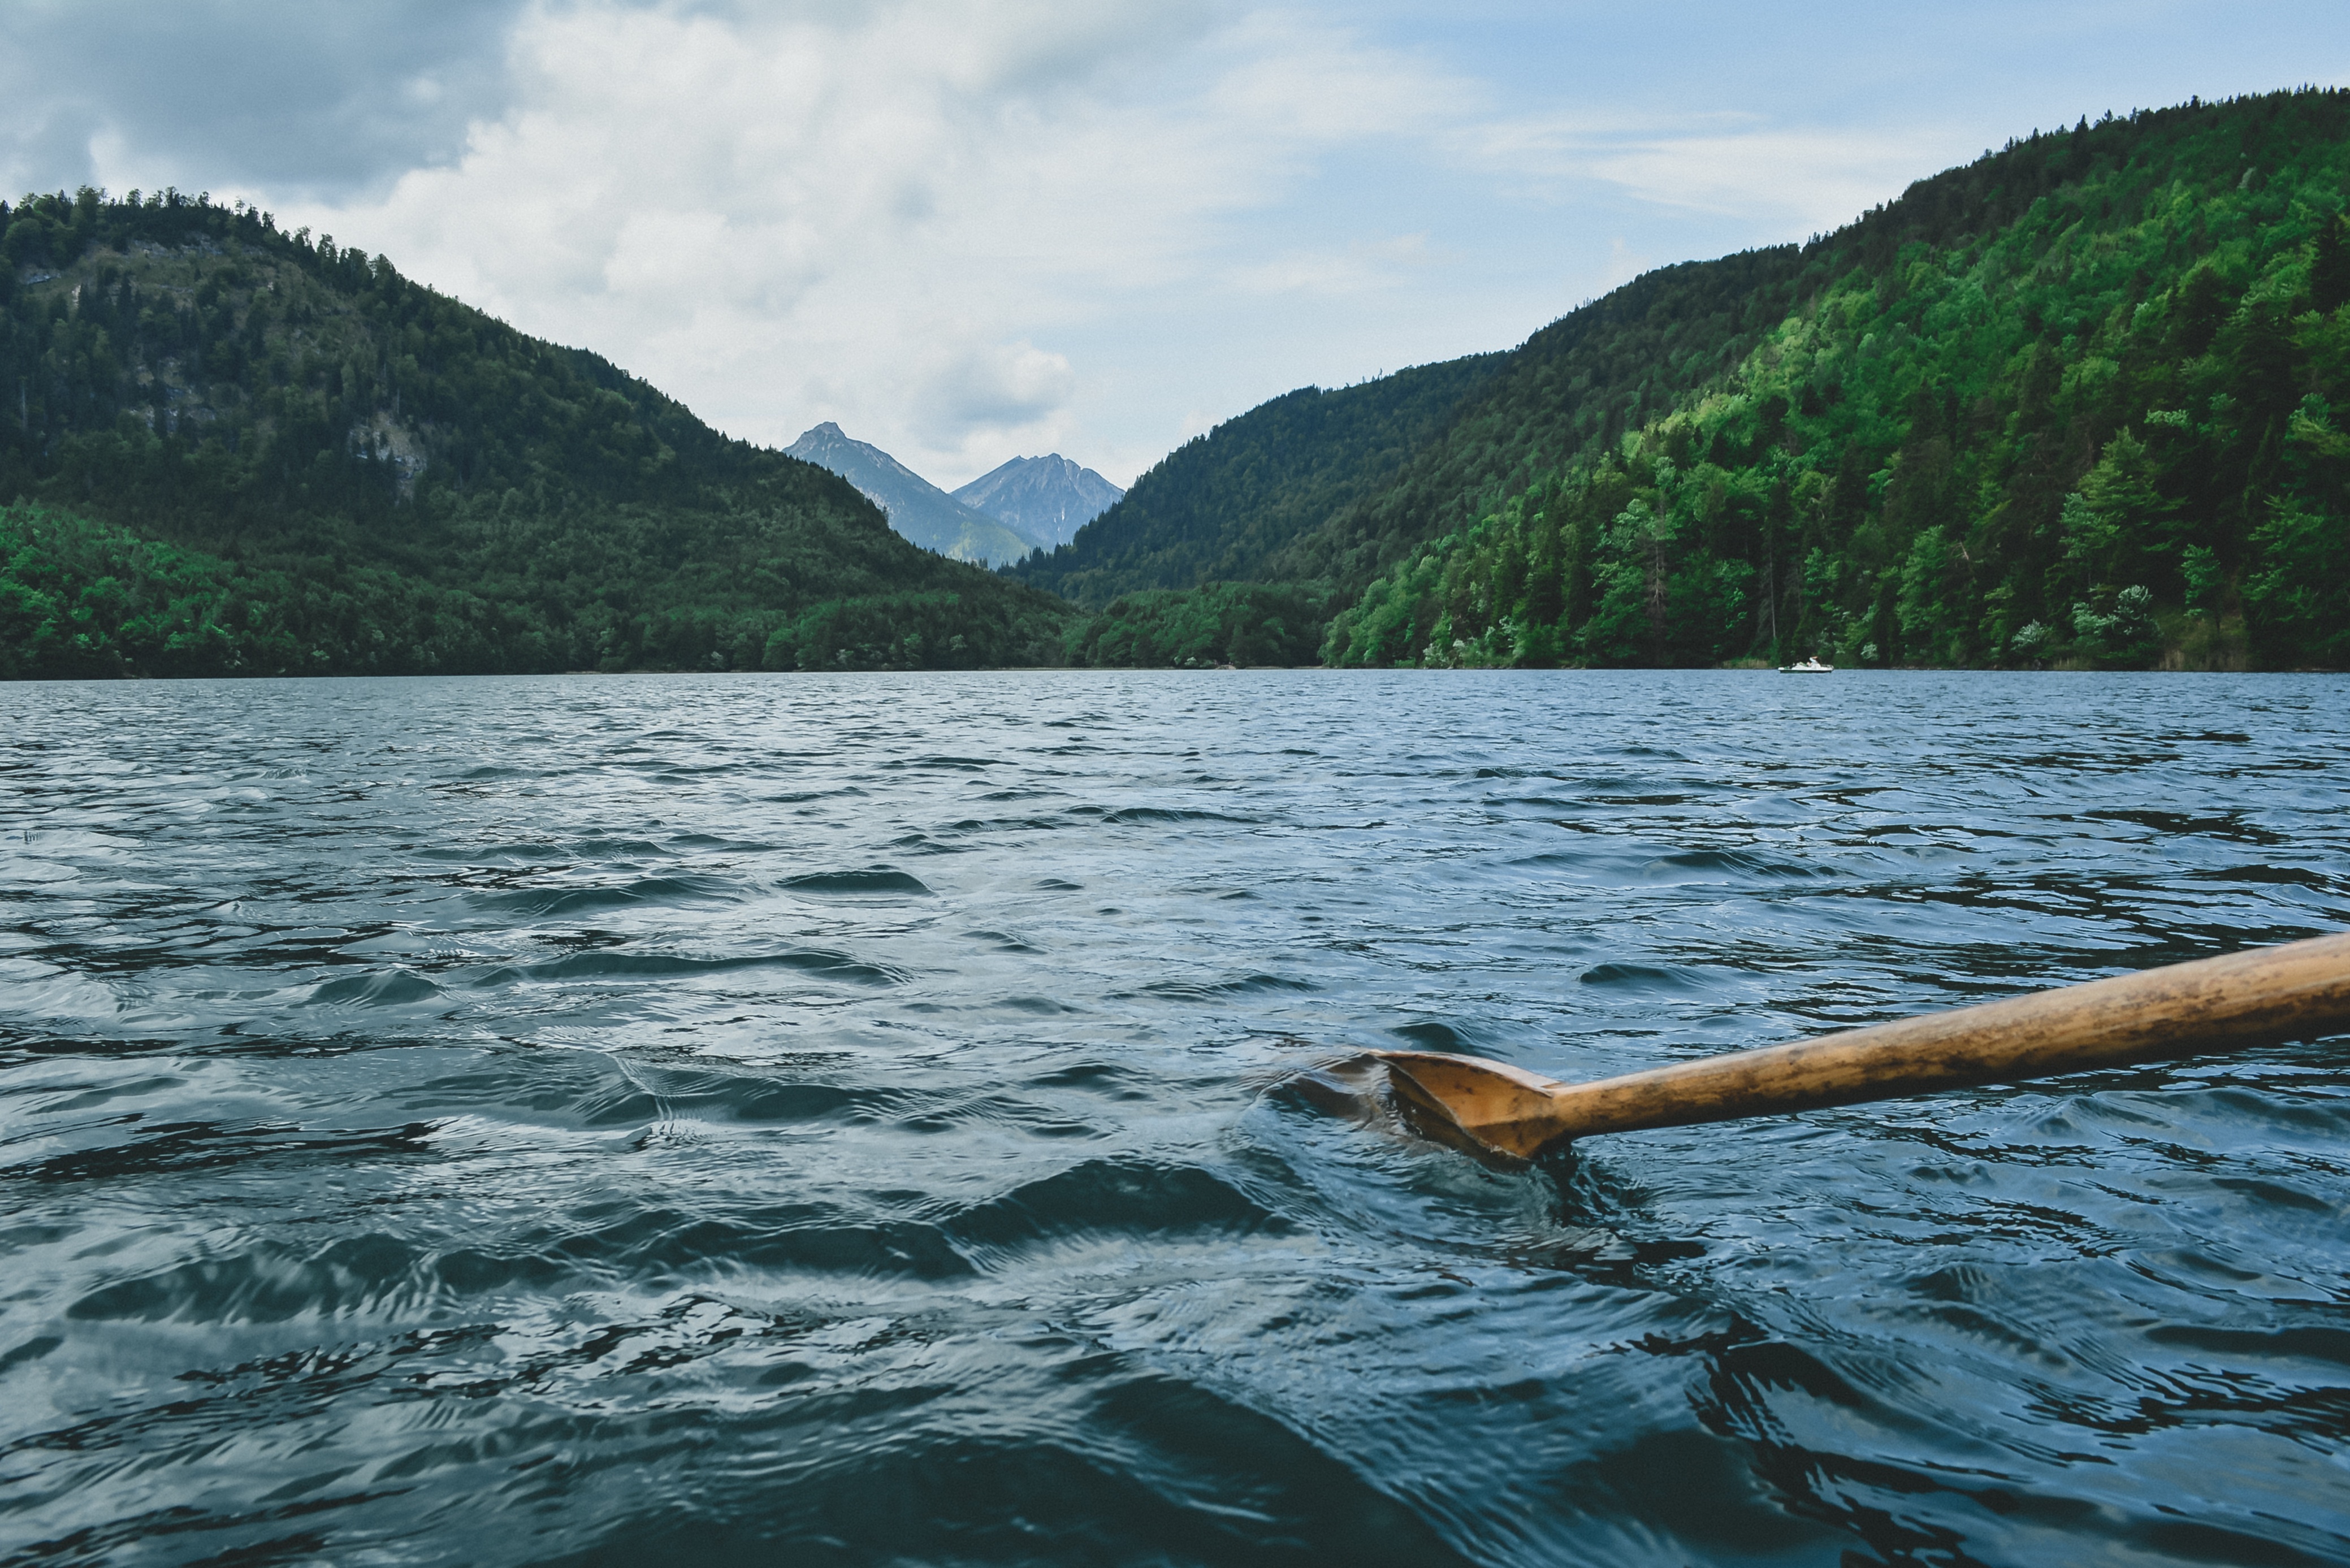
sea, water, forest, mountain, boat, lake, canoe, paddle, vehicle, bay, fjord, reservoir, kayak, boating, loch, watercraft rowing